The Jewish Post & News

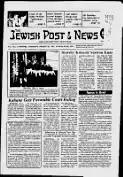
"The Jewish Post and News" (20 August 1987)

The Jewish Post & News of Winnipeg, Manitoba, Canada, is Western Canada's first and oldest Anglo-Jewish newspaper, so described because its language was English rather than Yiddish though its concerns were those of the Canadian Jewish community particularly in Western Canada.